Biblical Sabbath

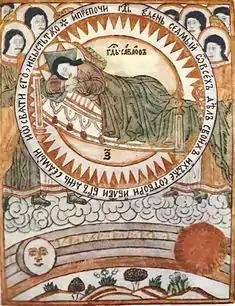
Illustration from the first engraved Christian Bible in Russian (1696), depicting God reposing on Sabbath

The Sabbath is a weekly day of rest or time of worship given in the Bible as the seventh day. It is observed differently in Judaism and Christianity and informs a similar occasion in several other faiths. Observation and remembrance of Sabbath is one of the Ten Commandments ("Remember the sabbath day, to keep it holy") considered to be the fourth in Judaism, Eastern Orthodoxy, and most Protestant traditions, and the third in Roman Catholic and Lutheran traditions.